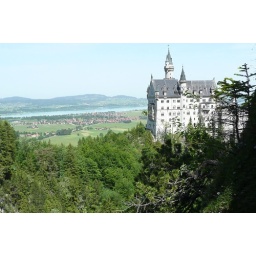
From the swinging bridge high above the castle